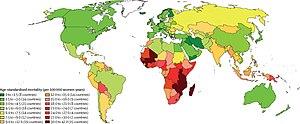
Mortalité du cancer du col en 2018
Le cancer du col utérin est un cancer invasif qui se développe à partir de l'épithélium malpighien du col de l'utérus. Le cancer du col de l'utérus ne se développe que très lentement mais dans une immense majorité des cas après une infection persistante par un papillomavirus humain oncogène, un virus sexuellement transmissible. Ce virus ayant un tropisme pour les épithéliums malpighiens. Parmi les plus de 200 types d'HPV connus seul 12 sont oncogènes.